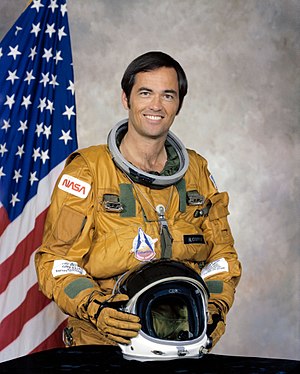
Robert Crippen
Robert Laurel Crippen er en pensioneret amerikansk astronaut.